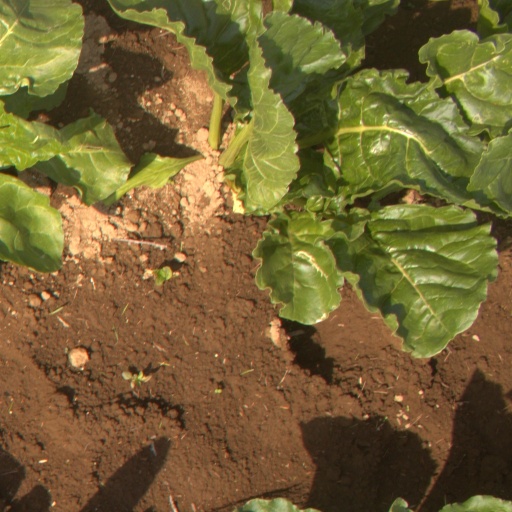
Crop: sugar beet